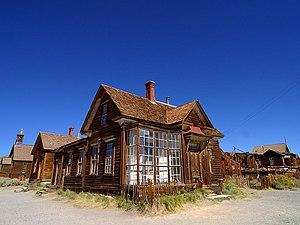
La Ville fantôme de Bodie, en Californie (USA). Objectif Sigma 12-24 mm. 中文: 美国加州伯帝镇的鬼镇。
L'économie de la Californie représente 14,5 % du PIB des États-Unis en 2018, niveau qui ferait de cet État, s’il était indépendant, la 5ᵉ puissance économique mondiale.
La période de la fin du XVIIIᵉ siècle au milieu du XIXᵉ siècle est fondamentale pour comprendre le pays : la guerre d'indépendance des États-Unis, l'industrialisation et la guerre de Sécession ont marqué et préparé l'ascension de la puissance américaine.
La Californie était habitée depuis plus de 13 000 ans par de nombreuses tribus amérindiennes, lorsque les explorateurs européens l'atteignent au XVIᵉ siècle. Oubliée durant le XVIIᵉ siècle par les Espagnols, elle n’est colonisée qu’à partir de 1765 sous l’impulsion de Charles III d’Espagne. Cette colonisation repose sur trois piliers : les missions, qui convertissent les Amérindiens, les « presidios », qui assurent la défense du territoire, et enfin les pueblos, où résident les colons. C’est à cette époque que les Britanniques et les Français commencent à s’intéresser à la Californie, suivis par les Russes au début du XIXᵉ siècle.
Liste des parcs d'État de la Californie aux États-Unis d'Amérique par ordre alphabétique. Ils sont gérés par le California Department of Parks and Recreation.
Une ville fantôme est une ville initialement habitée et animée qui a été abandonnée. Généralement, l'abandon d'une ville résulte du tarissement de l'activité économique qui la faisait vivre ou d'une catastrophe d'origine naturelle ou humaine. D'autres causes peuvent expliquer le phénomène, comme la disparition des ressources naturelles comme l'eau potable, ou le retrait brutal des voies de communication.